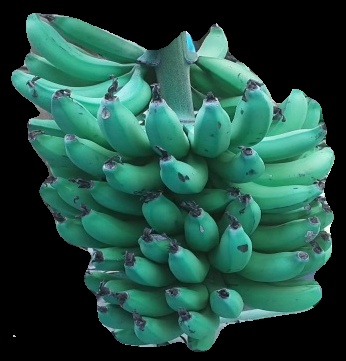
Variety: pachbale
Grade: grade3